The Face Men Thailand season 1

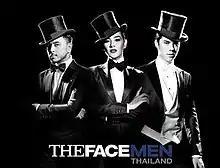
Promotional poster

The Face Men Thailand Season 1 began audition on 30 April 2017 at Muangthai GMM Live House at CentralWorld, Bangkok. Kantana Group and Channel 3 held a press conference on 29 June 2017, at Quartier Water Garden in The EmQuartier, Bangkok. Lukkade Metinee, Moo Asava and Peach Pachara served as model coaches and the winner of The Face Thailand Season 1 served as a host for the first season. The season premiered on 29 July 2017. Contestants will live together in the residence called Artemis Elite and training every week by special guests, such as Personality & Charisma, Performing Skills, Health & Fitness. This reality program will exclusive on air only on LINE TV.